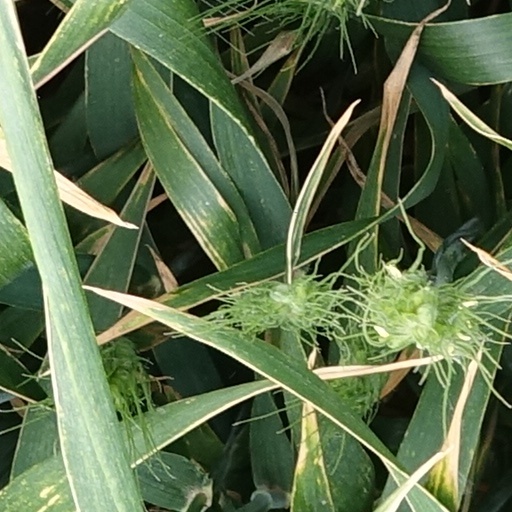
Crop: wheat